Juan Jesus

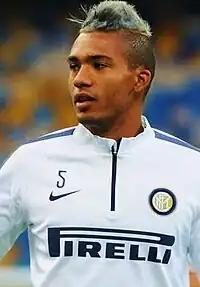
Juan Jesus with Inter Milan in 2014

Juan Guilherme Nunes Jesus (born 10 June 1991), usually known as Juan Jesus or simply Juan or Juje, is a Brazilian professional footballer who plays as a defender for club Napoli. Mainly a centre-back, he can also play as a left-back.